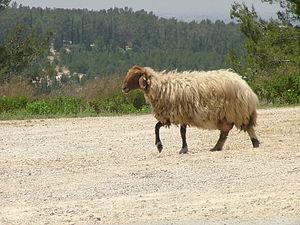
On dénombre une soixantaine de races ovines en France dont certaines sont aujourd'hui des races dites de conservatoire et beaucoup classées par le Bureau des ressources génétiques dans la liste des races en danger.